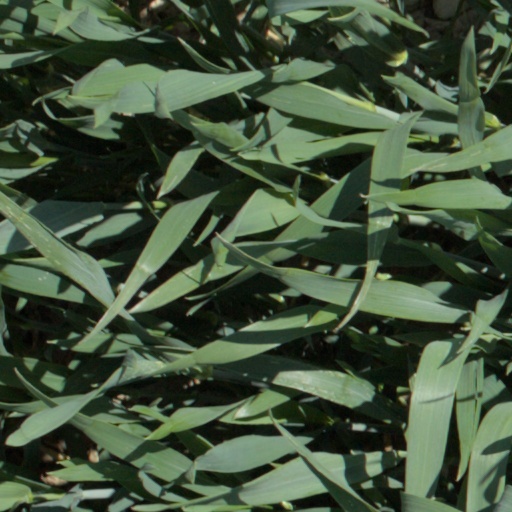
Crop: wheat